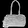
Label: Bag